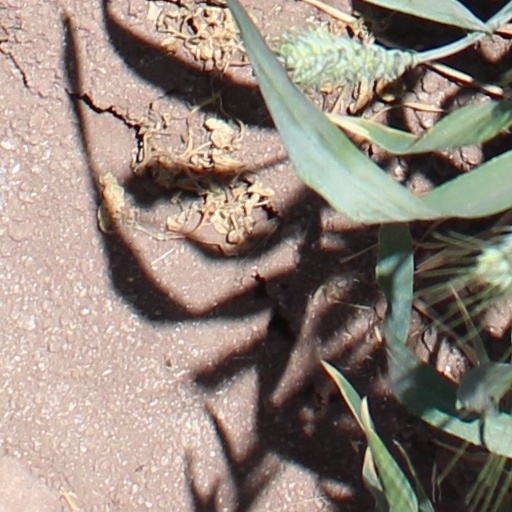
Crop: wheat